Kottanad

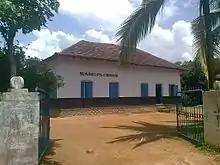
NSS school Kottanad

Kottanad is a village in Pathanamthitta district in the state of Kerala, India.